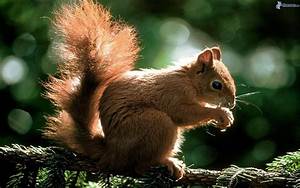
Label: squirrel